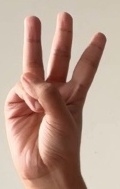
ASL sign: W